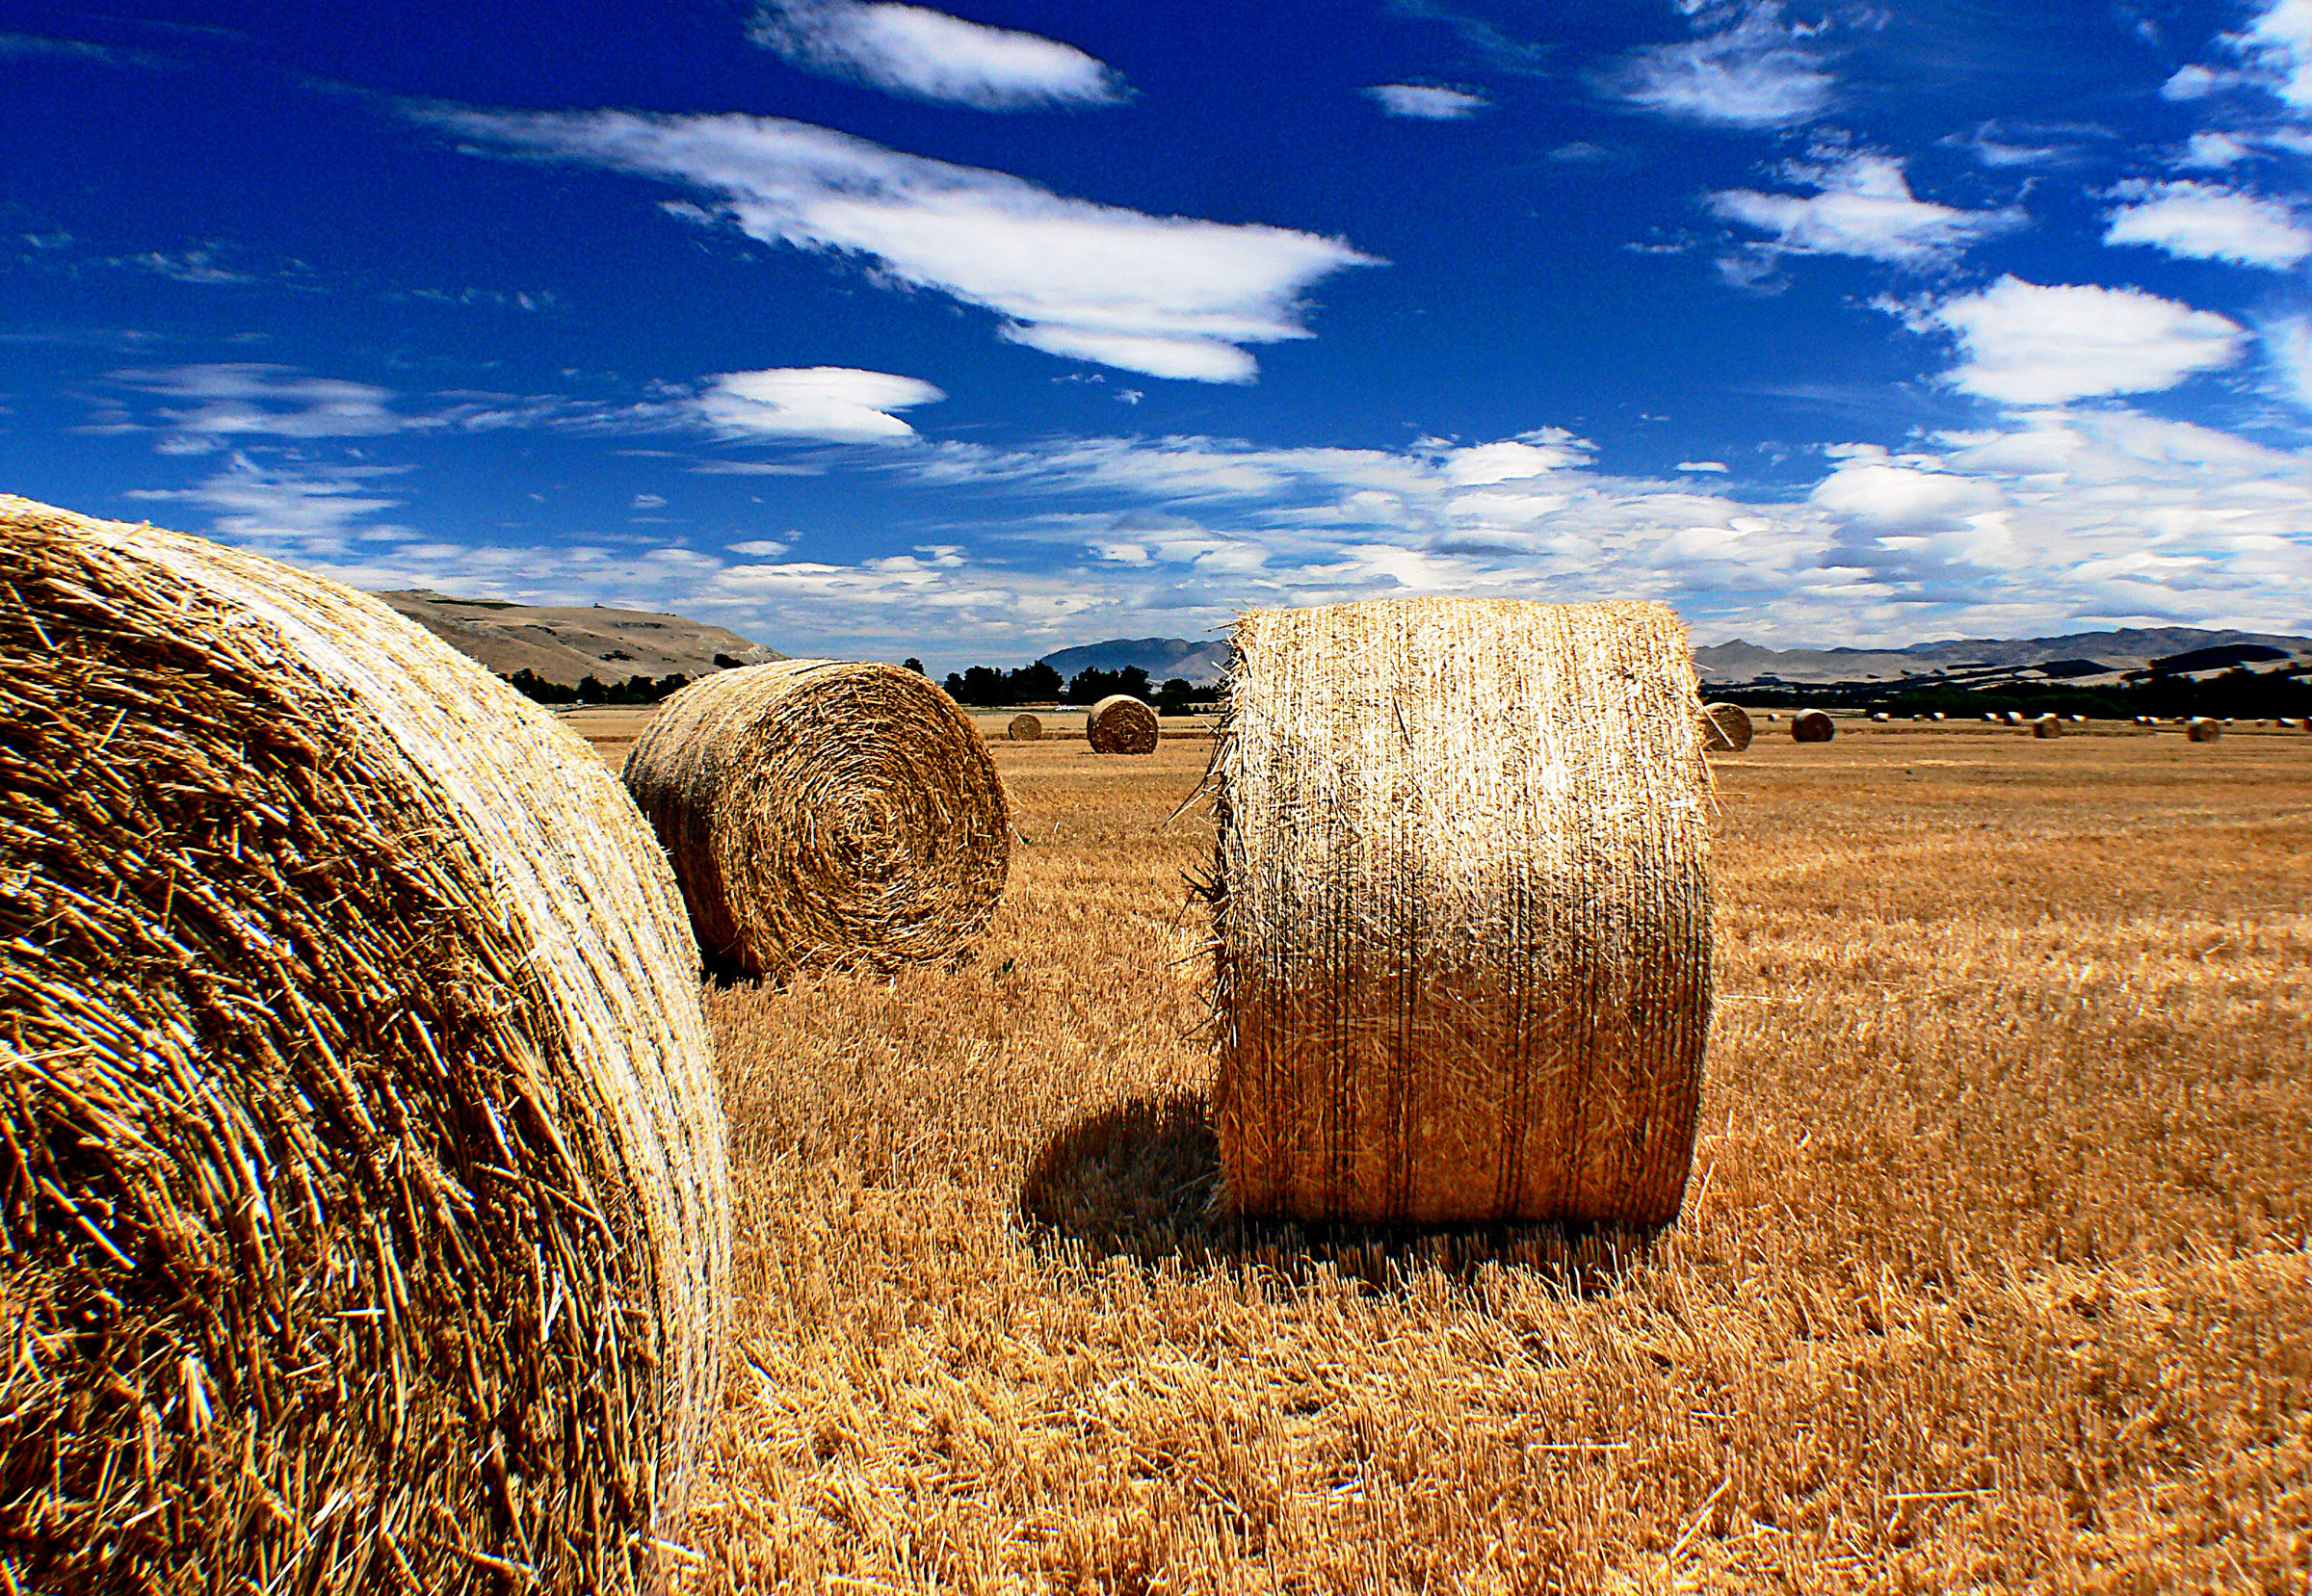
landscape, grass, plant, hay, field, meadow, prairie, farming, crop, soil, agriculture, grassland, straw, day, pwpartlycloudy, haymaking, haybales, ecosystem, rural area, grass family